Wisła Kraków (women's basketball)

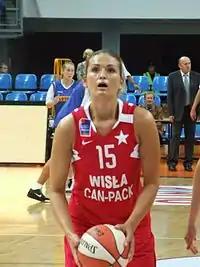
Dorota Gburczyk from Wisła Can-Pack Kraków in 2009.

Wisła Kraków known as Wisła Can-Pack Kraków for sponsorship reasons, is a Polish professional women's basketball club that was founded in 1906 in the city of Kraków. Wisła plays in the Basket Liga Kobiet, the highest competition in Poland. and have previously played in the EuroLeague Women.